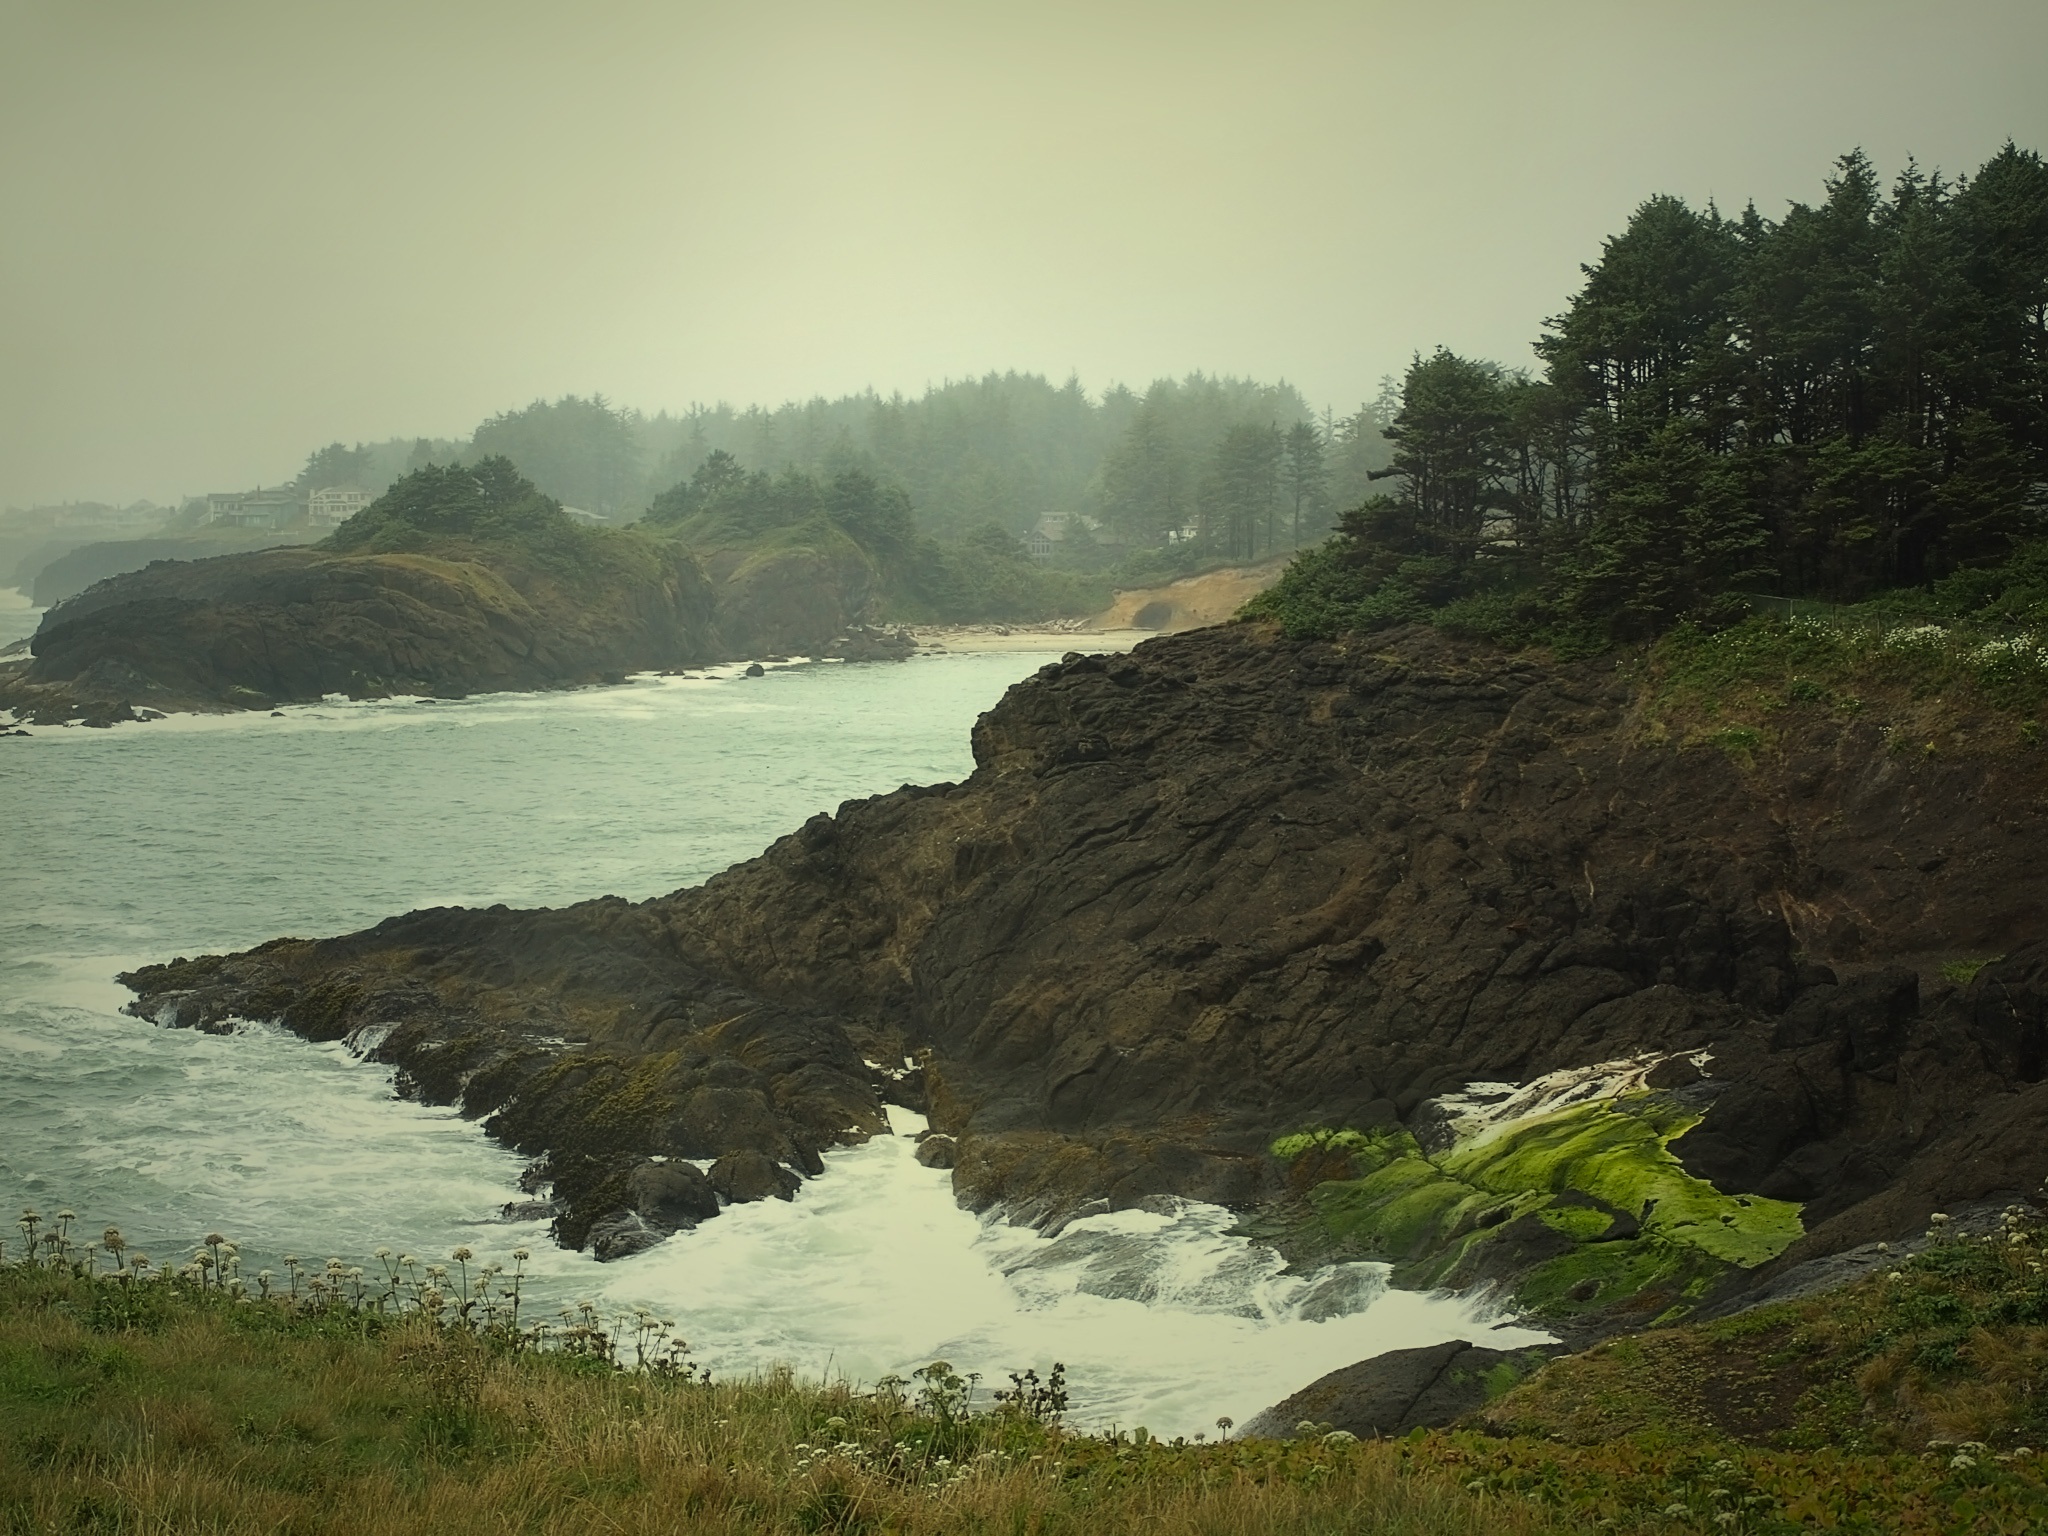
landscape, sea, coast, water, nature, rock, ocean, wilderness, mountain, cloud, mist, morning, hill, shore, lake, cliff, bay, reservoir, highland, terrain, body of water, west coast, loch, oregon, landform, route101, geographical feature, atmospheric phenomenon